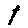
Label: 1